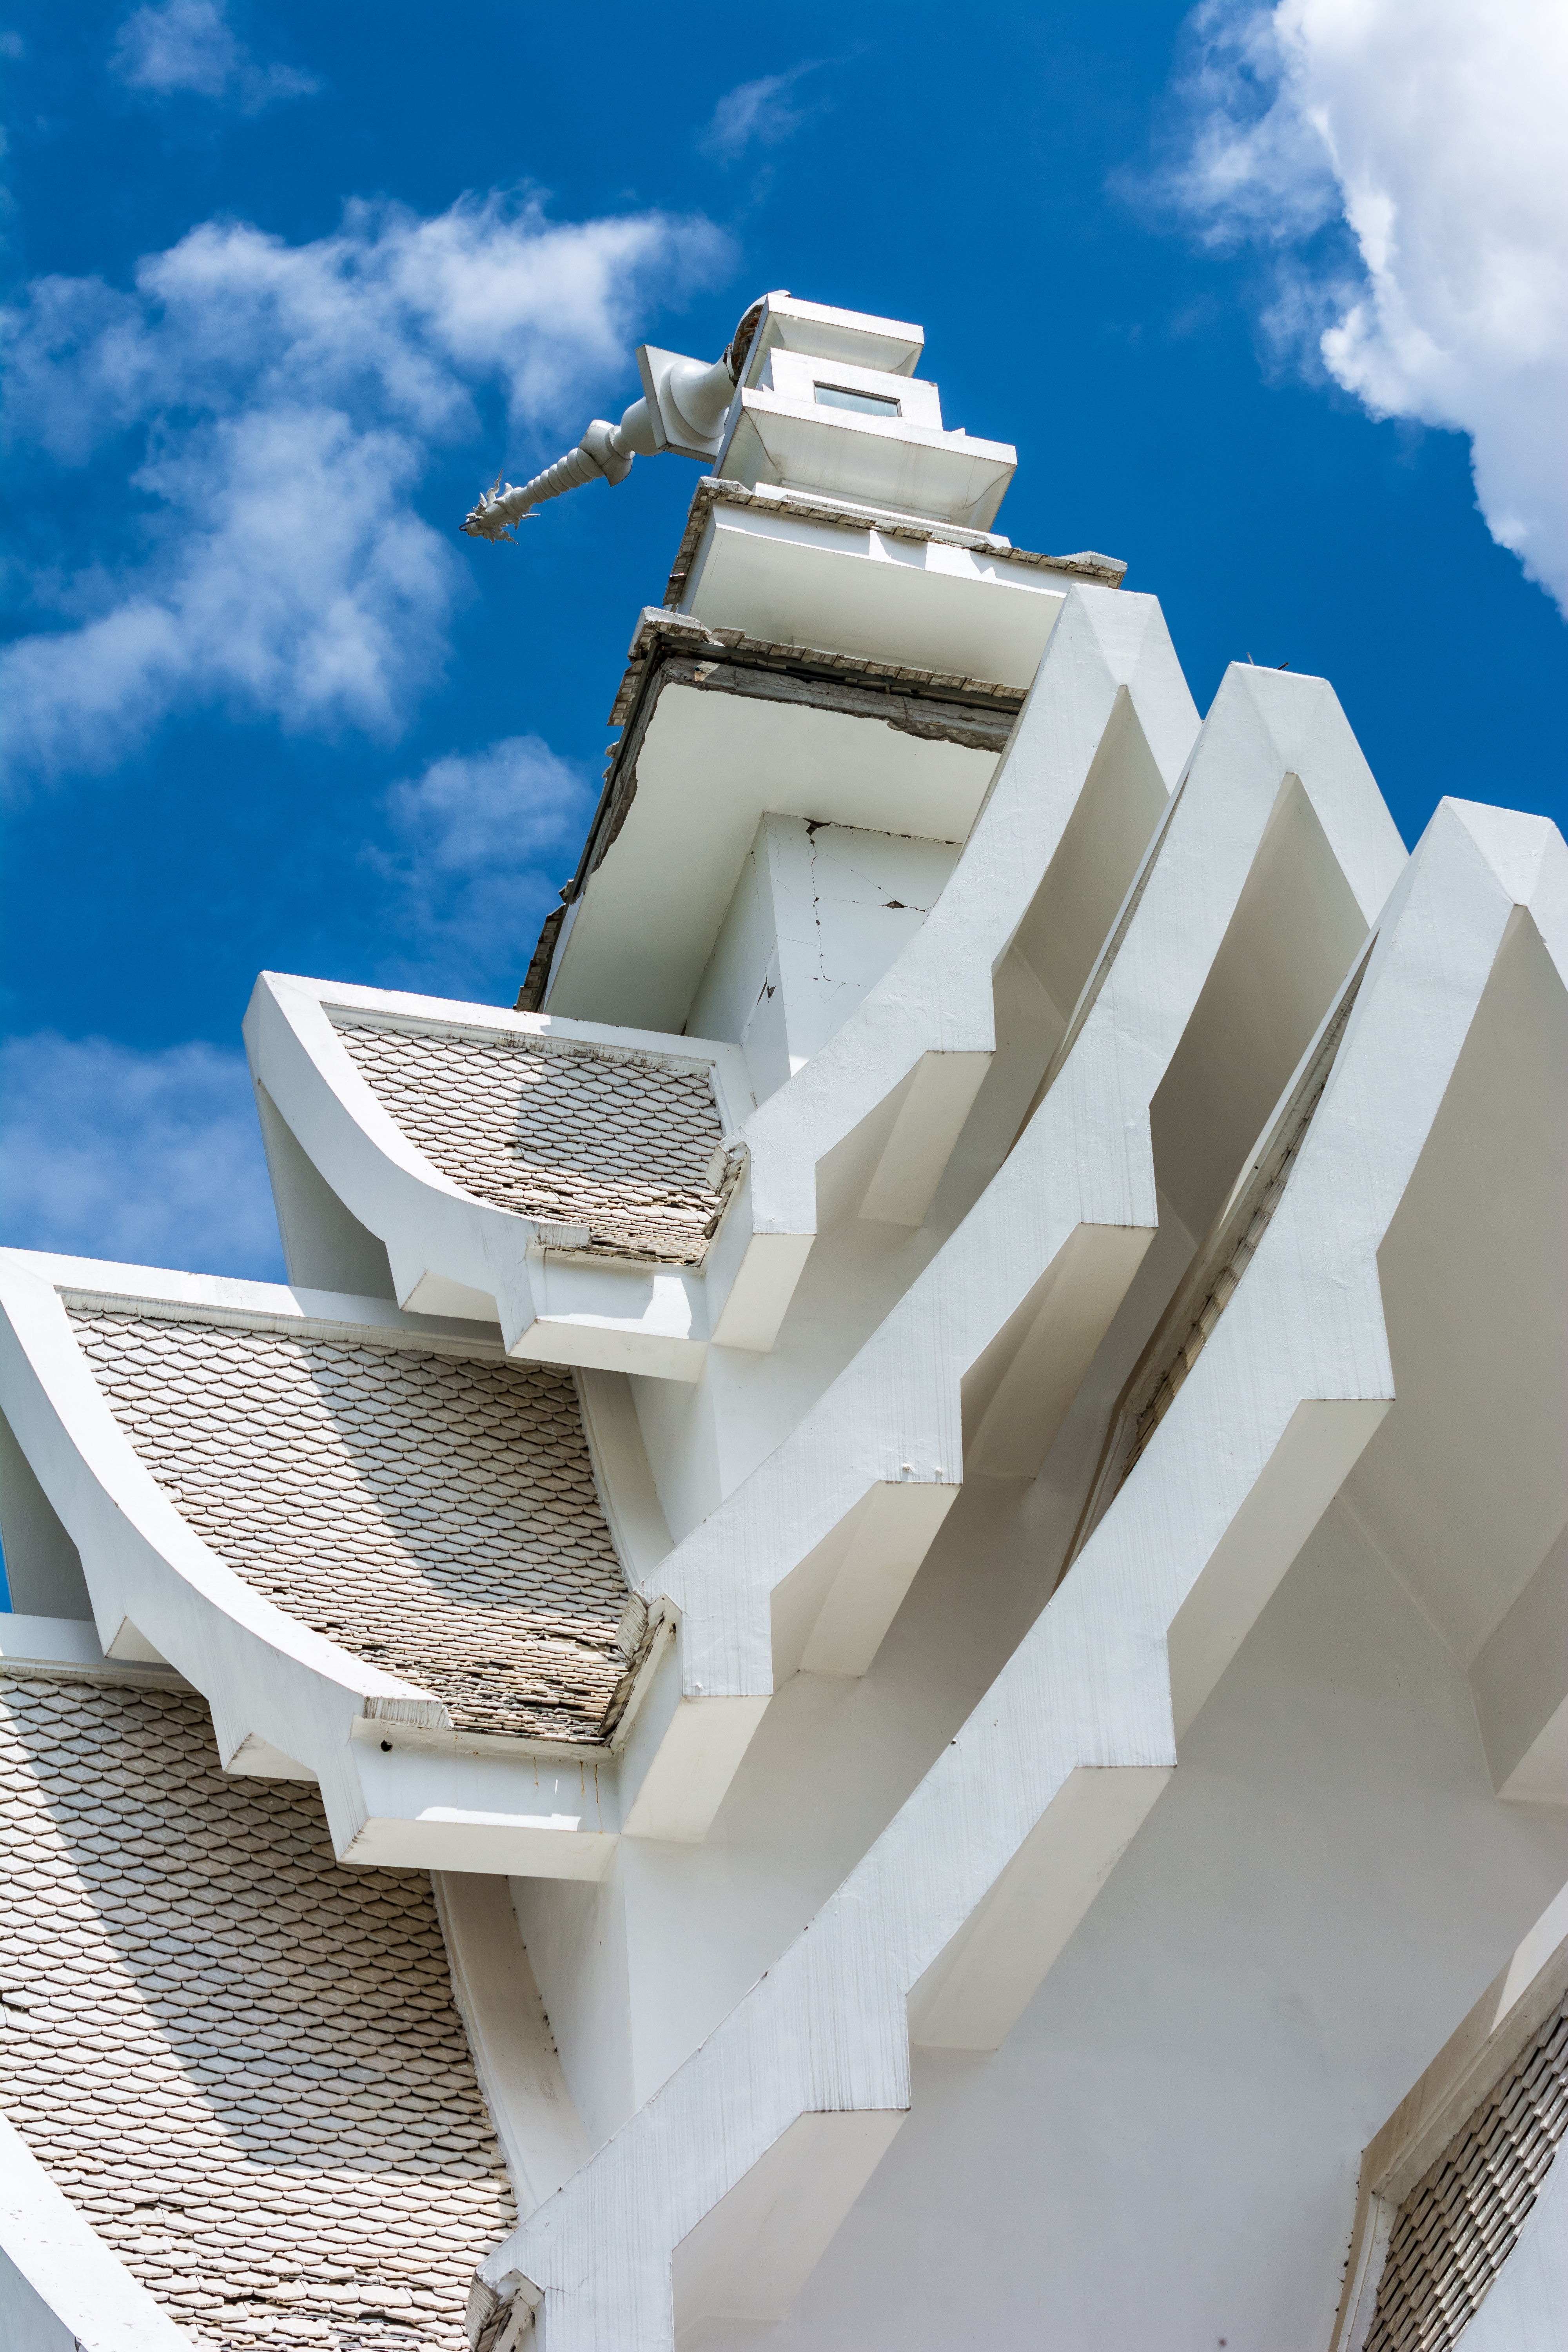
architecture, structure, roof, tower, asia, facade, thailand, chiang rai, white temple, after the earthquake